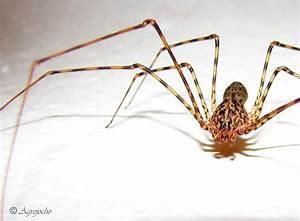
spider